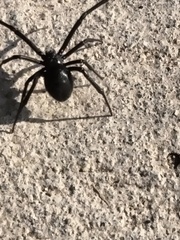
Species: Lactrodectus_hesperus